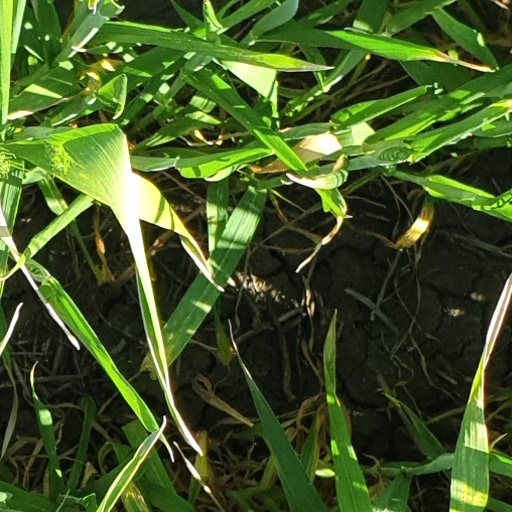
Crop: wheat